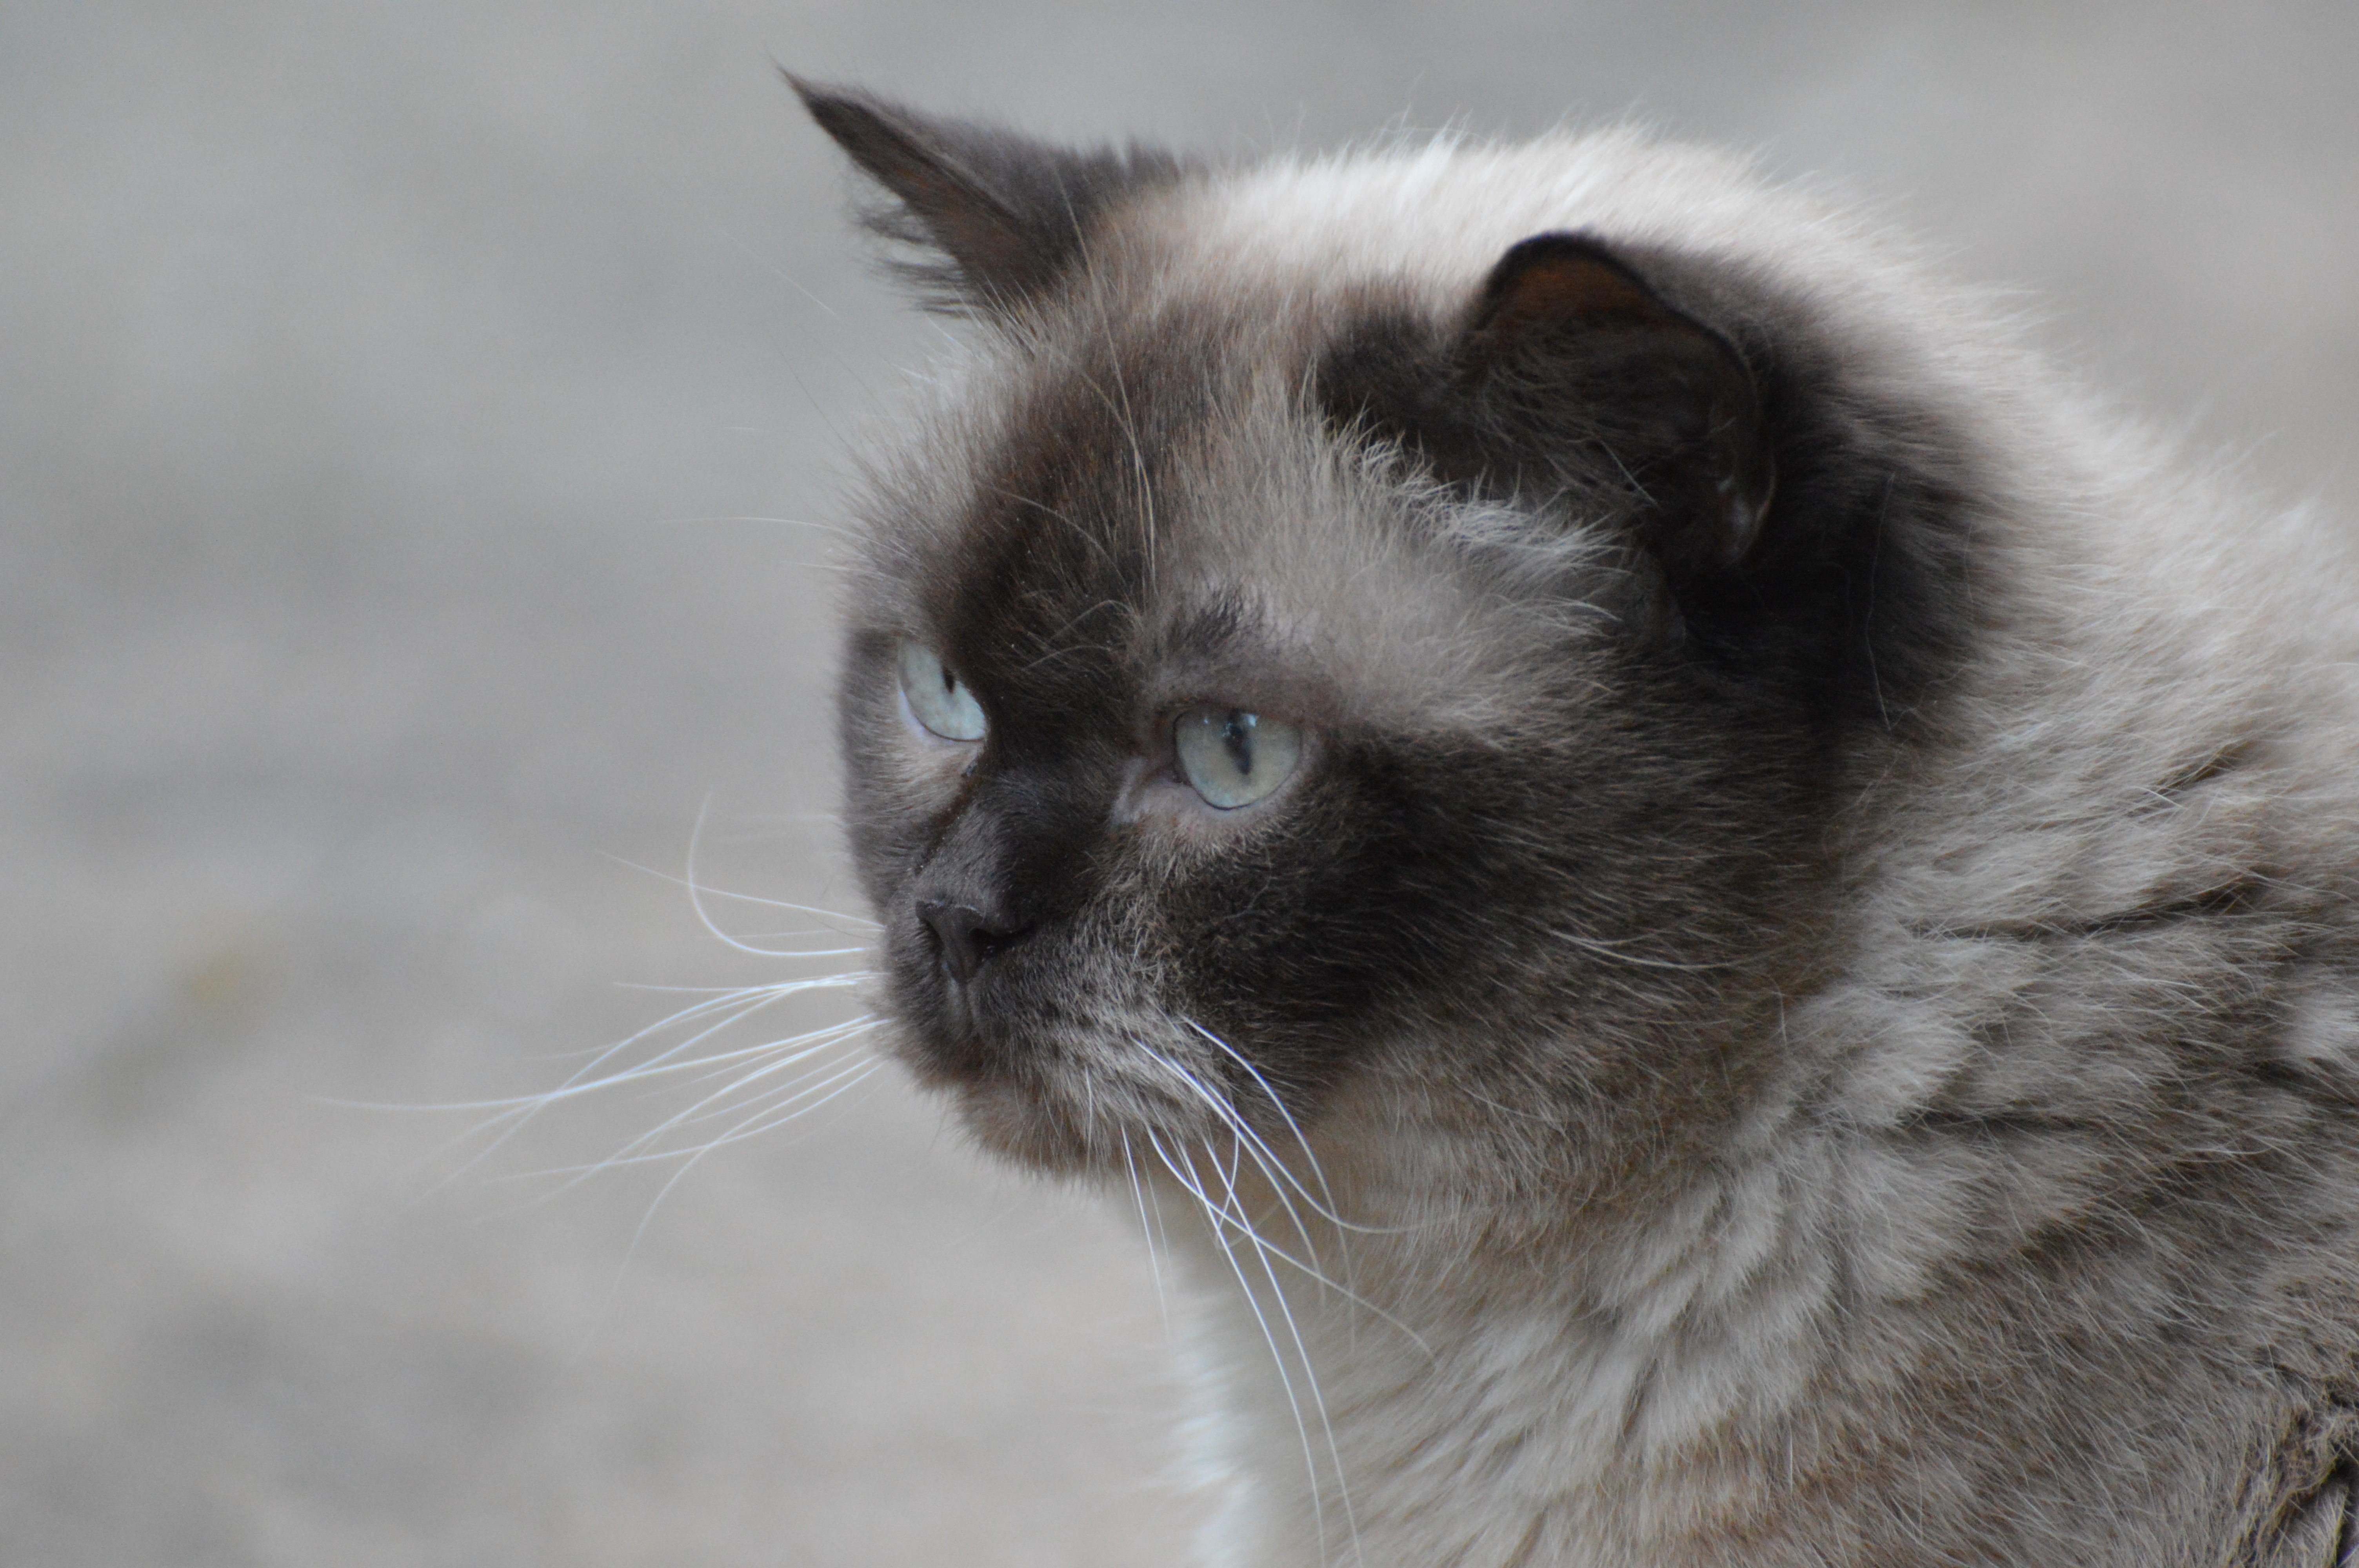
sweet, cute, fur, kitten, cat, brown, mammal, fauna, blue eye, close up, whiskers, snout, beige, vertebrate, mieze, ragdoll, siamese, dear, british shorthair, small to medium sized cats, cat like mammal, carnivoran, domestic long haired cat, birman